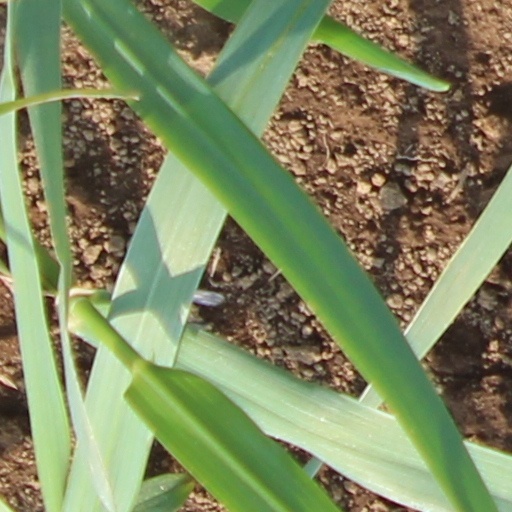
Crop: wheat